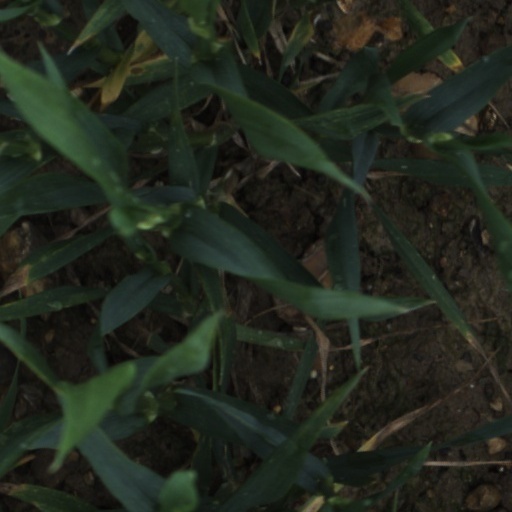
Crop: wheat